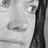
Emotion: sad